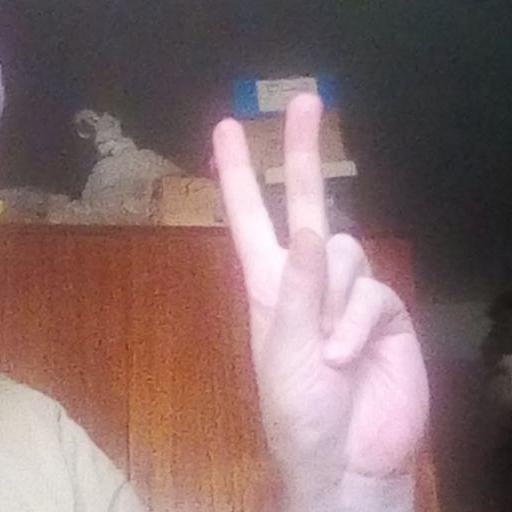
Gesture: peace